Orleans Canal

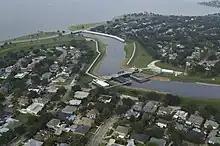
North end of the Orleans Avenue Canal, 2010

The Orleans Canal is a drainage canal in New Orleans, Louisiana. The canal, along with the 17th Street Canal and the London Avenue Canal, form the New Orleans Outfall Canals. The current version of the canal is about 2 km long, running along the up-river side of City Park, through the Lakeview and Lakeshore neighborhood, and into Lake Pontchartrain. It is part of the system used to pump rain water out of the streets of the city into the Lake. The Canal has also been known as the Orleans Avenue Canal, the Orleans Outfall Canal, the Orleans Tail Race, and early on, the Girod Canal.